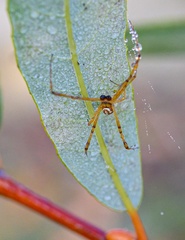
Species: Lactrodectus_hesperus